Afrachal, Sari

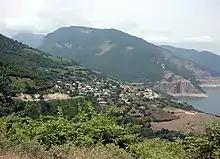
Mazandaran - Soleyman Tangeh - Afrachal

Afrachal (also Romanized as Afrāchāl) is a village in Tangeh Soleyman Rural District, Kolijan Rostaq District, Sari County, Mazandaran province, Iran. At the 2006 census, its population was 34, in 14 families.